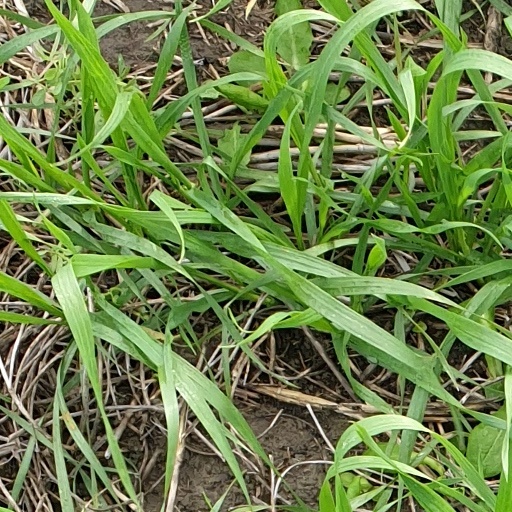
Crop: wheat